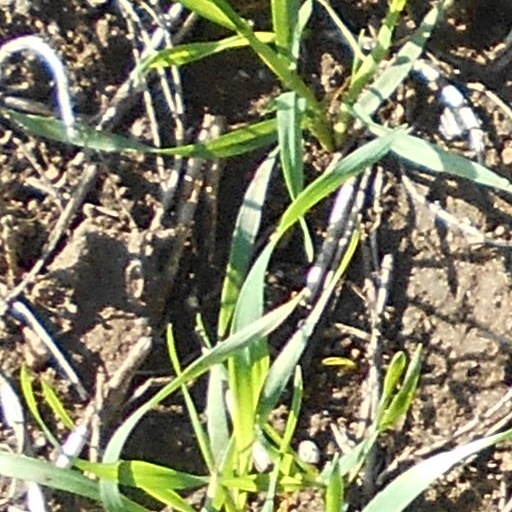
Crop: wheat